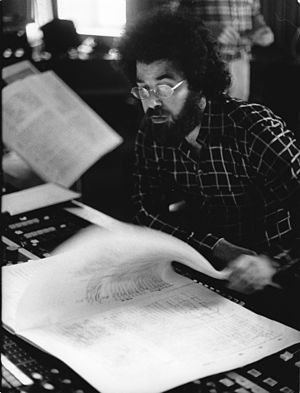
Giuseppe Sinopoli
Giuseppe Sinopoli var en italiensk dirigent.